It's Always Sunny in Philadelphia season 12

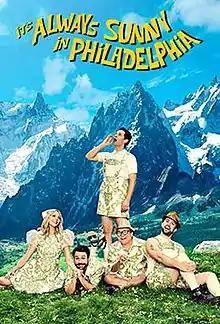
Promotional poster

The twelfth season of the American television sitcom series "It's Always Sunny in Philadelphia" premiered on FXX on January 4, 2017. The season consists of 10 episodes and concluded on March 8, 2017.